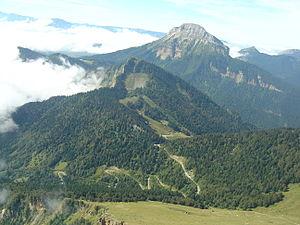
Lacets du col de Coq (1434m) vus depuis l'ascension de la dent de Crolles par le Pas de l'Oeil. On aperçoit Chamechaude (2082m) plus haut.
Le col du Coq est un col du massif de la Chartreuse situé à 1 434 mètres d'altitude qui relie Saint-Pierre-de-Chartreuse au nord-ouest à Saint-Pancrasse au sud-est.
La Forêt domaniale de Grande Chartreuse est une forêt domaniale française située dans le massif de la Chartreuse.